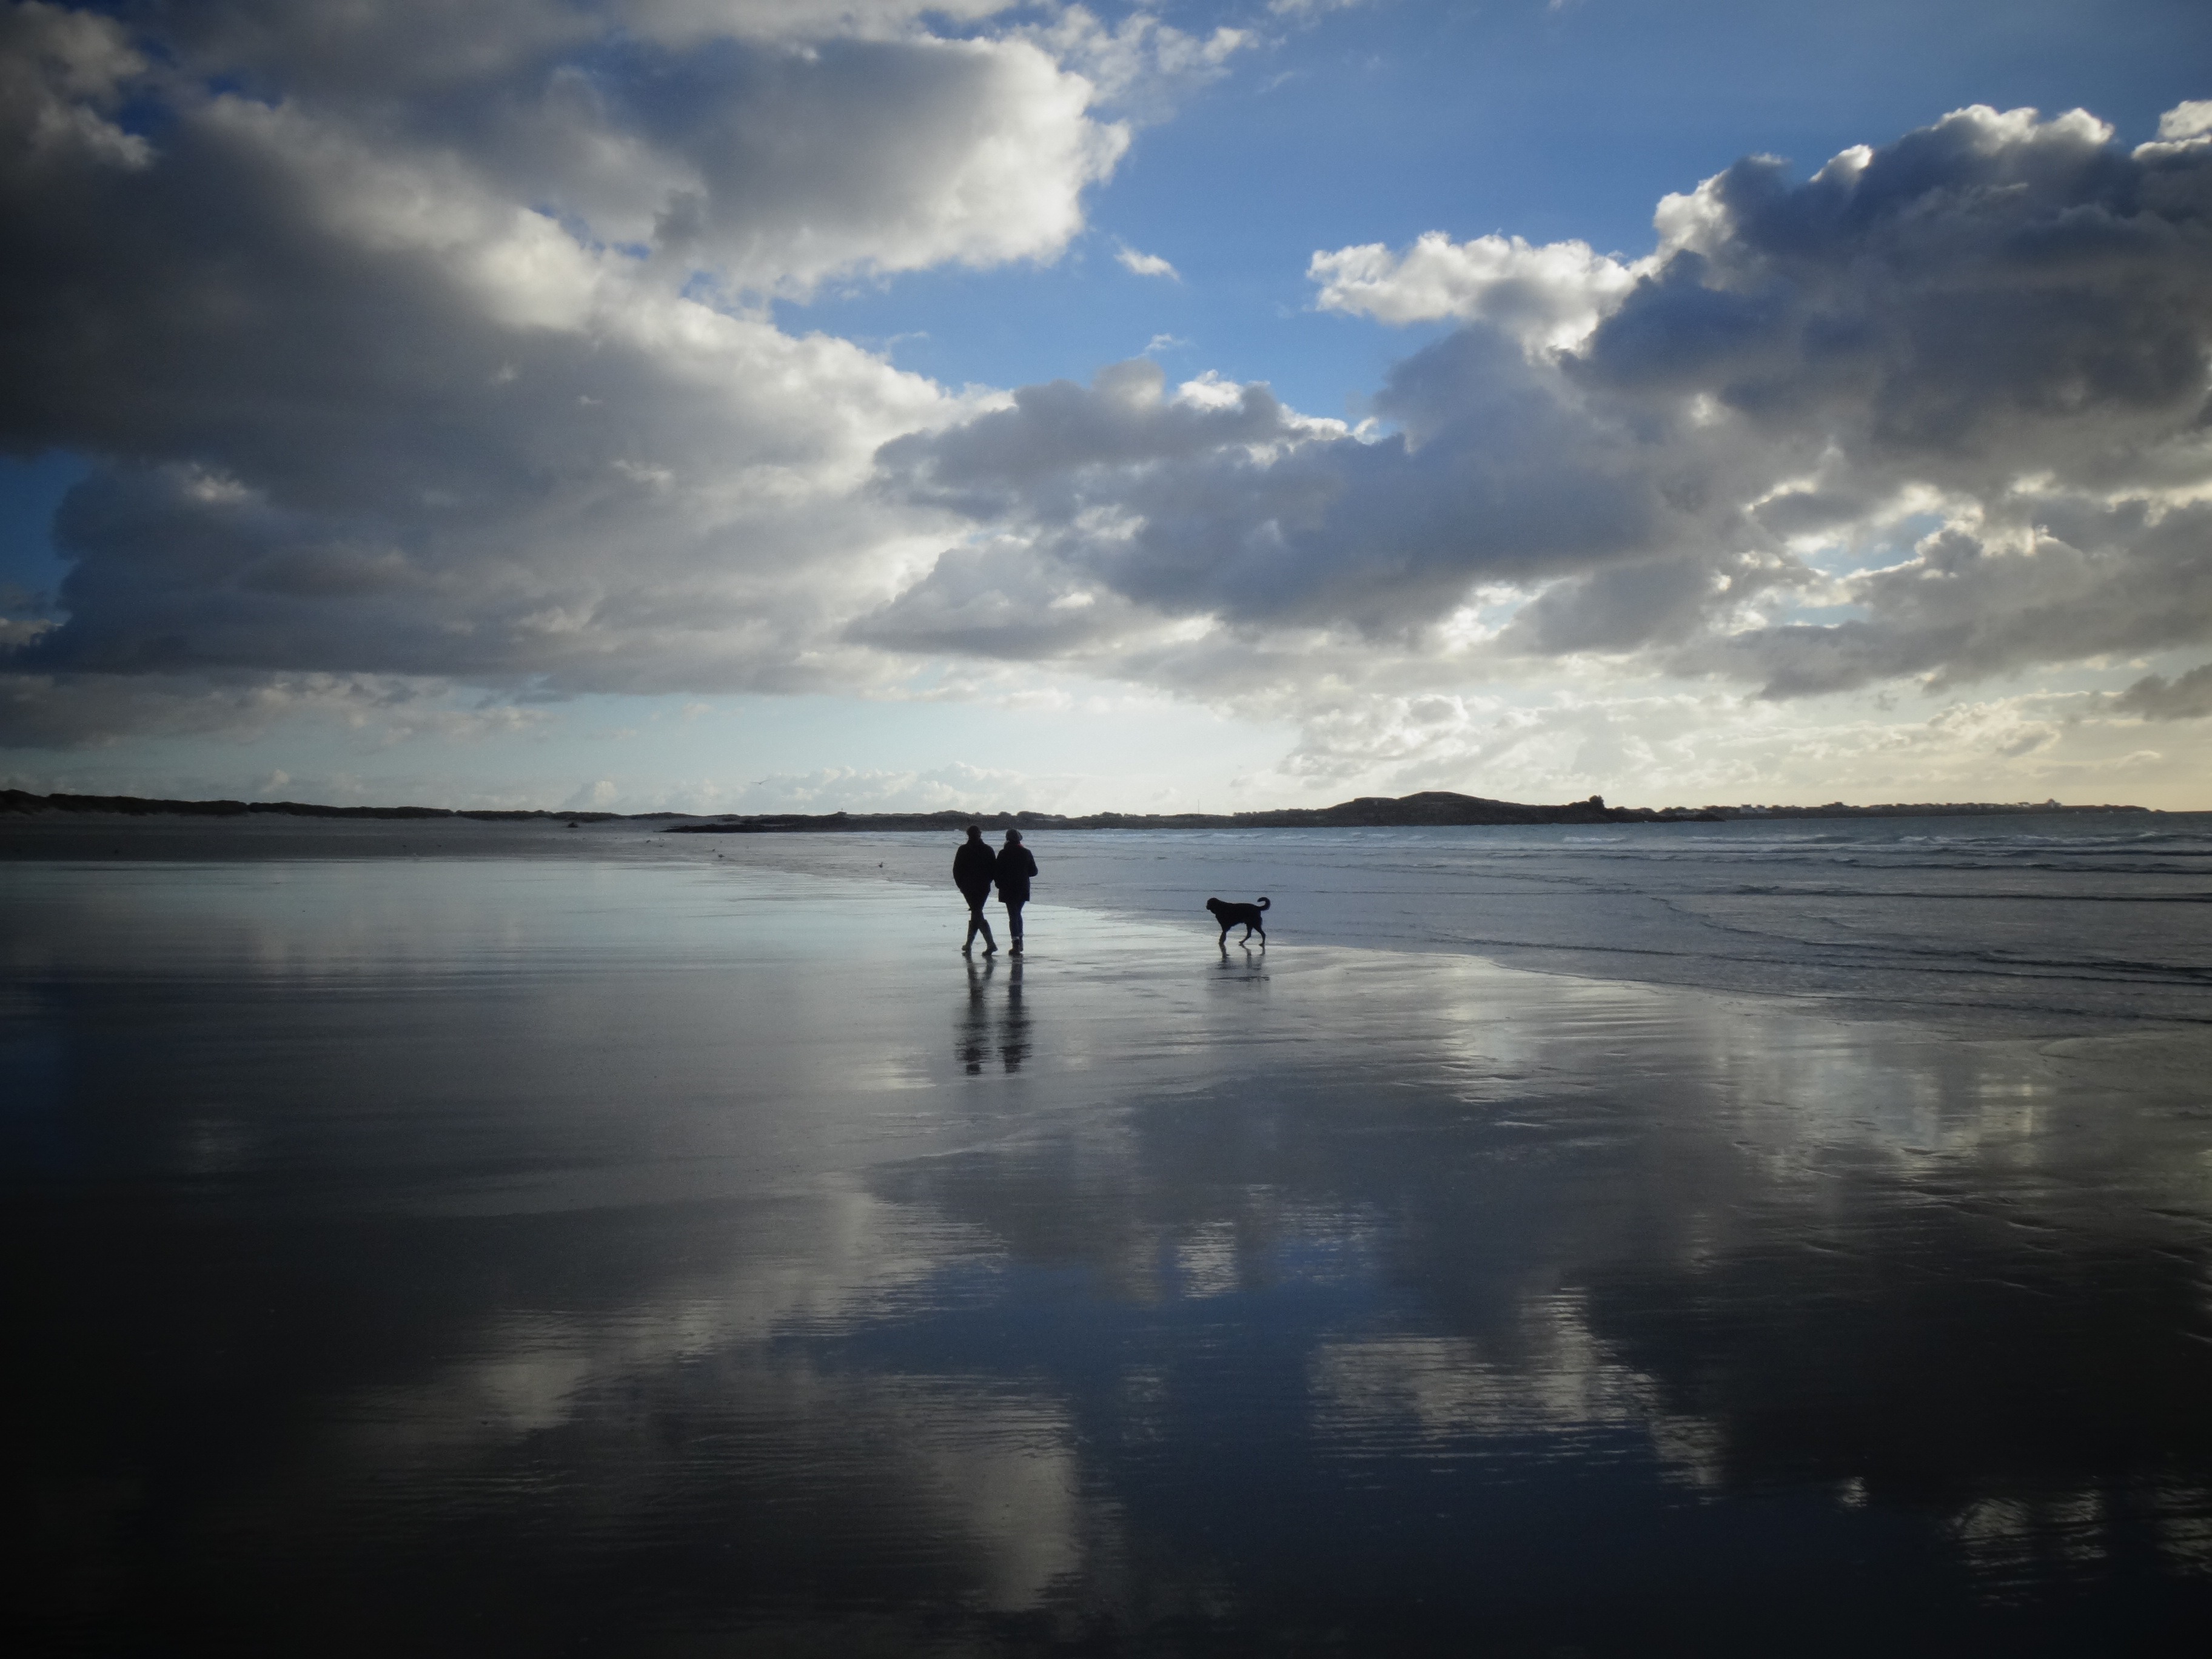
beach, landscape, sea, coast, water, ocean, horizon, cloud, sky, sun, sunrise, sunset, hiking, sunlight, morning, shore, wave, lake, perspective, dawn, dusk, evening, reflection, bay, body of water, clouds, vision, mirroring, brittany, meteorological phenomenon, wind wave